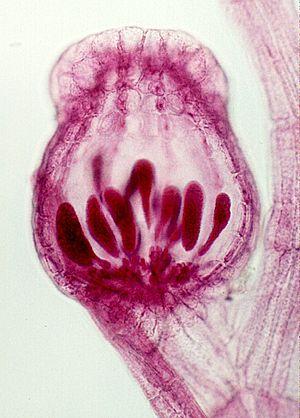
Polysiphonia est un genre d’algues rouges de la famille des Rhodomelaceae.